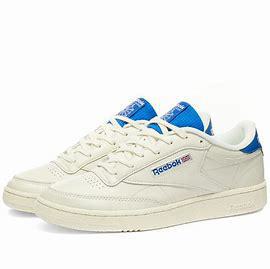
Brand: Reebok
Model: Club C 85 Mu